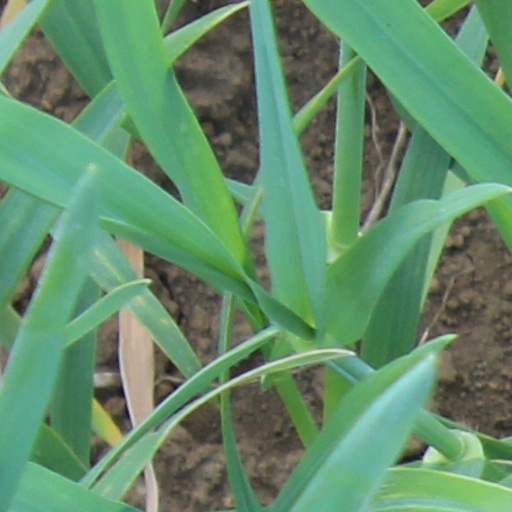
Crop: wheat